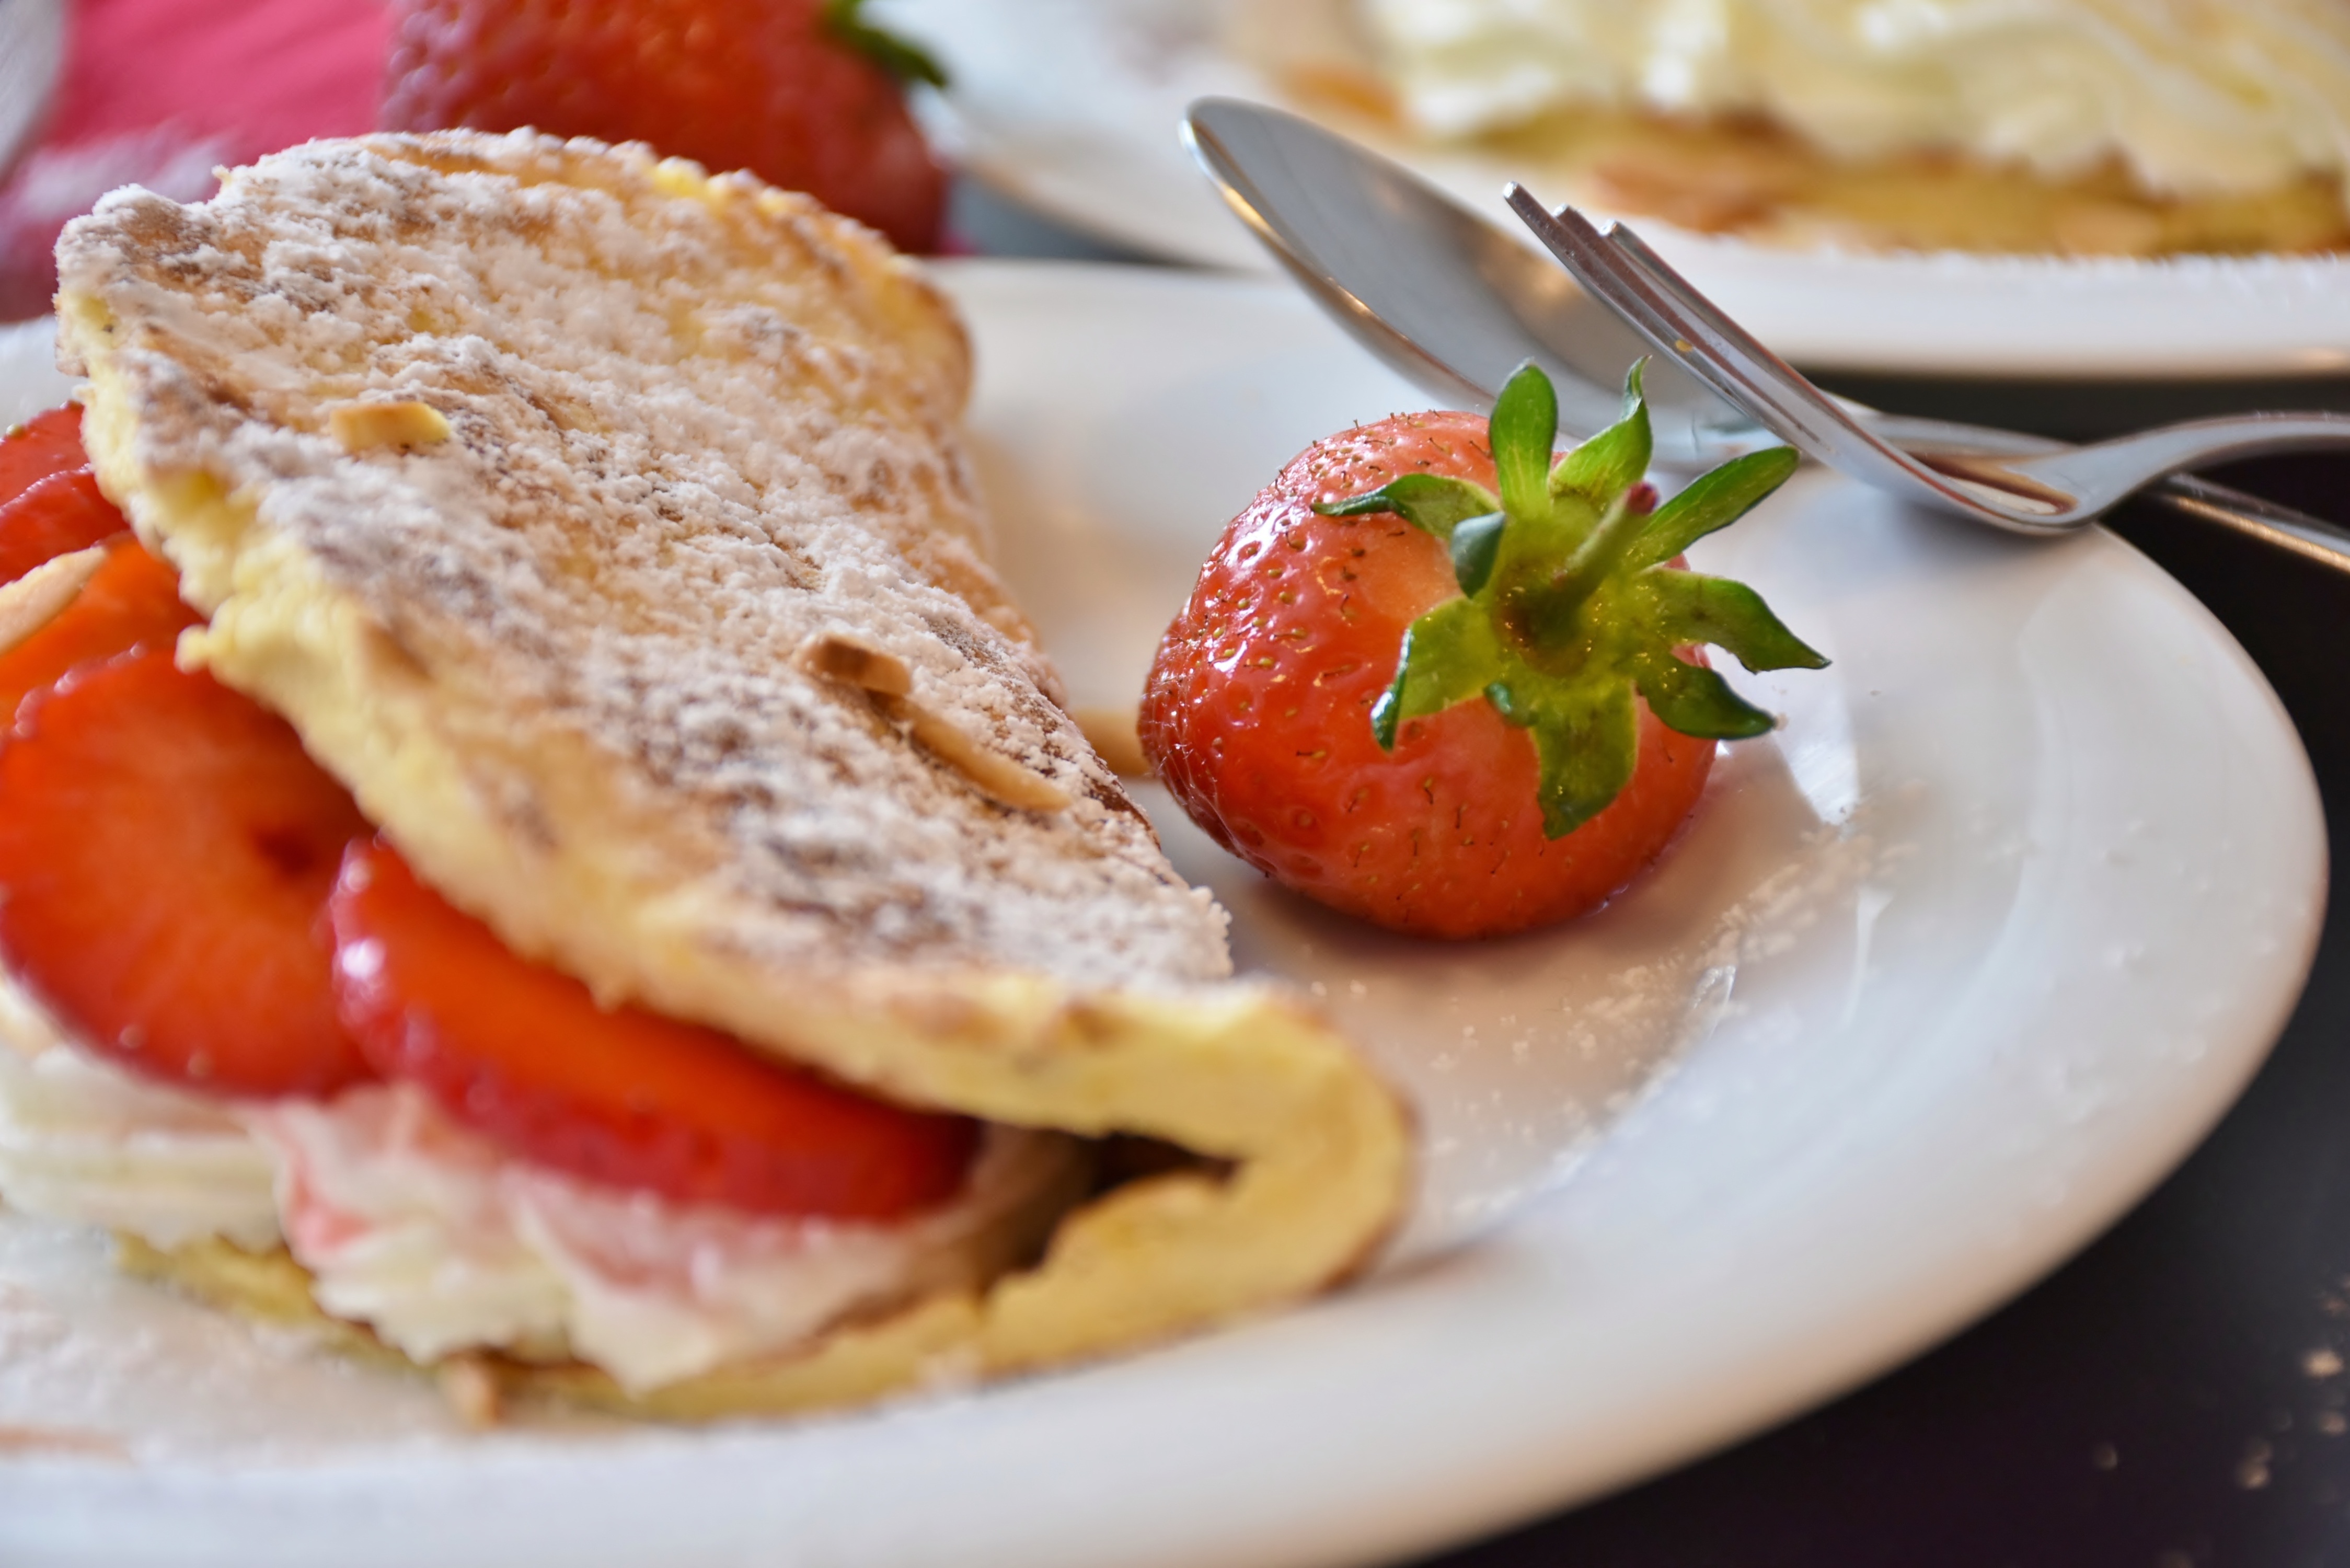
sweet, dish, meal, food, produce, breakfast, dessert, cuisine, cream, cake, pancake, sweet dish, icing sugar, fruits, strawberries, benefit from, brunch, coffee party, bruschetta, strawberry cake, omelette, egg omelette